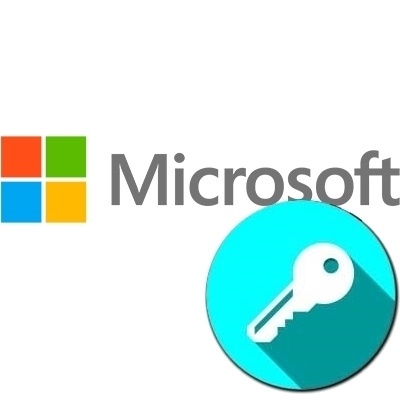
Microsoft 365 BUSINESS Standard KLQ-00211, 1 Anno, WIN/MAC (ESD-LIC Elettronica)
Scarica le versioni desktop delle app di Microsoft 365, tra cui Outlook, Word, Excel, PowerPoint e OneNote (oltre ad Access e Publisher solo per PC). - Gestisci le e-mail con 50 GB di spazio nella cassetta postale e dominio di posta elettronica personalizzato. - Crea un hub per il lavoro in team per connettere le persone con Microsoft Teams. - Archivia e condividi i file con 1 TB di spazio di archiviazione per ciascun utente sul cloud di OneDrive. - Utilizza una sola licenza per coprire le versioni complete installate delle app di Microsoft 365 su cinque dispositivi mobili, cinque tablet e cinque PC o Mac per ciascun utente. - Supporto telefonico e Web 24 ore su 24, 7 giorni su 7 da parte di Microsoft. Compatibile con Windows 11, Windows 10, Windows 8.1, Android, iOS e con le tre versioni più recenti di macOS. Tutte le lingue incluse.
Brand: Microsoft
Category: Software > Computer Software > Business & Productivity Software > Communication & Collaboration Software